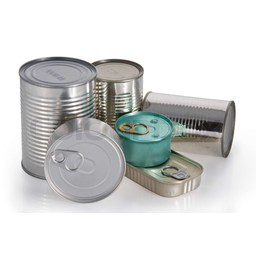
Label: metal